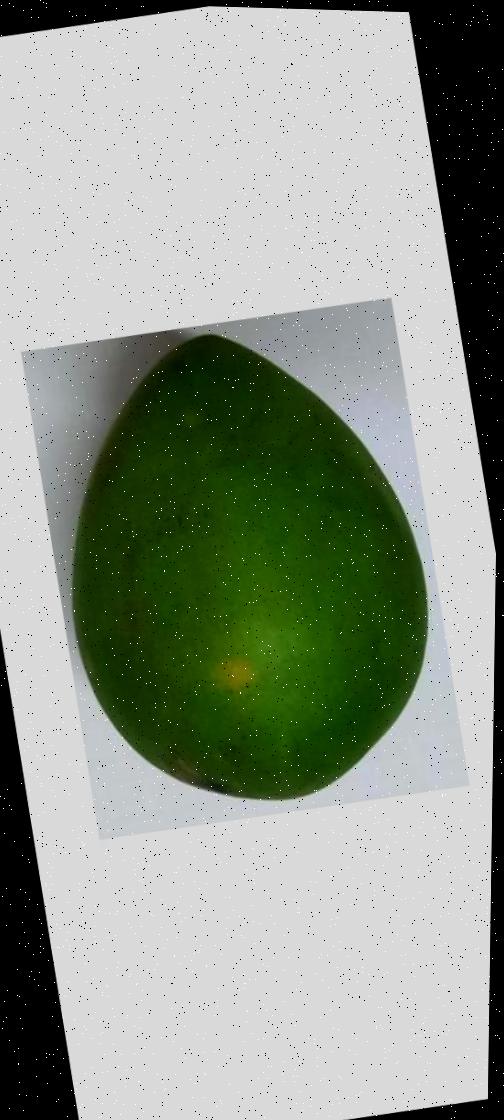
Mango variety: Harivanga